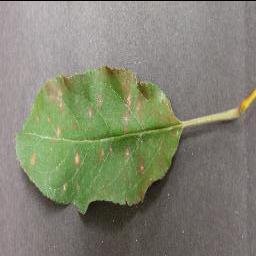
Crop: apple
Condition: cedar_rust